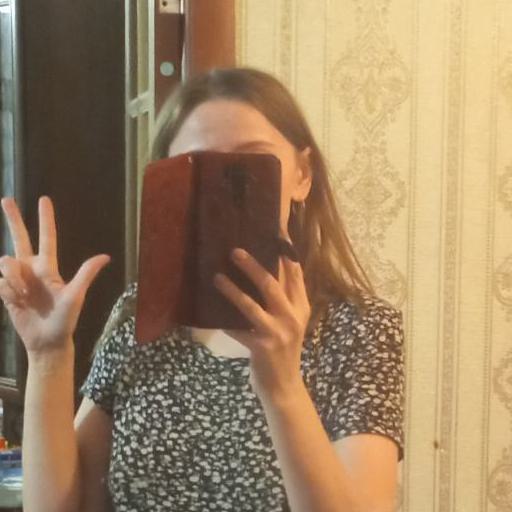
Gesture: no_gesture